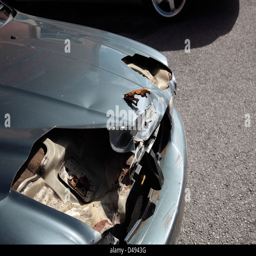
front end of car that has been cut up